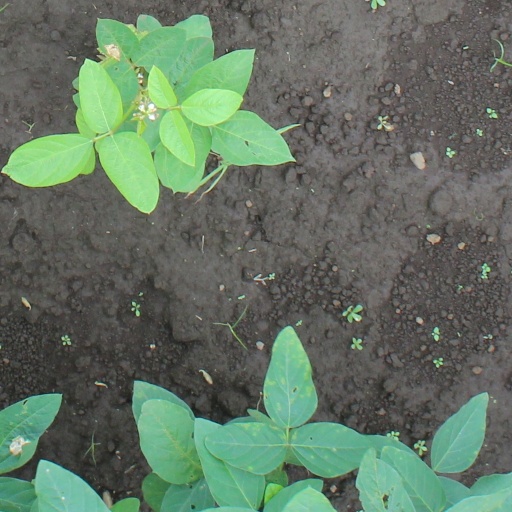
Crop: soybean